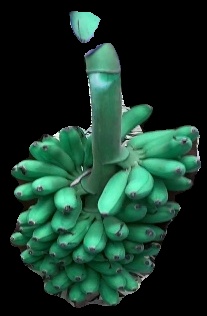
Variety: rasbale
Grade: grade1